Dylan Thomas (horse)

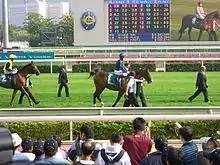
Dylan Thomas at 2007 Hong Kong Vase

Dylan Thomas (foaled 23 April 2003) is a retired Irish Thoroughbred racehorse and active sire. In a racing career which lasted from June 2005 until December 2007, he ran twenty times and won ten races. After winning two minor races in 2005 he improved to become one of the leading European three-year-olds of 2006, winning the Irish Derby and the Irish Champion Stakes as well as finishing a close third in The Derby. In 2007 he won three of Europe's most important weight-for-age races, taking the King George VI and Queen Elizabeth Stakes at Ascot, a second Irish Champion Stakes and the Prix de l'Arc de Triomphe at Longchamp. His performances led to his being named European Horse of the Year in 2007.